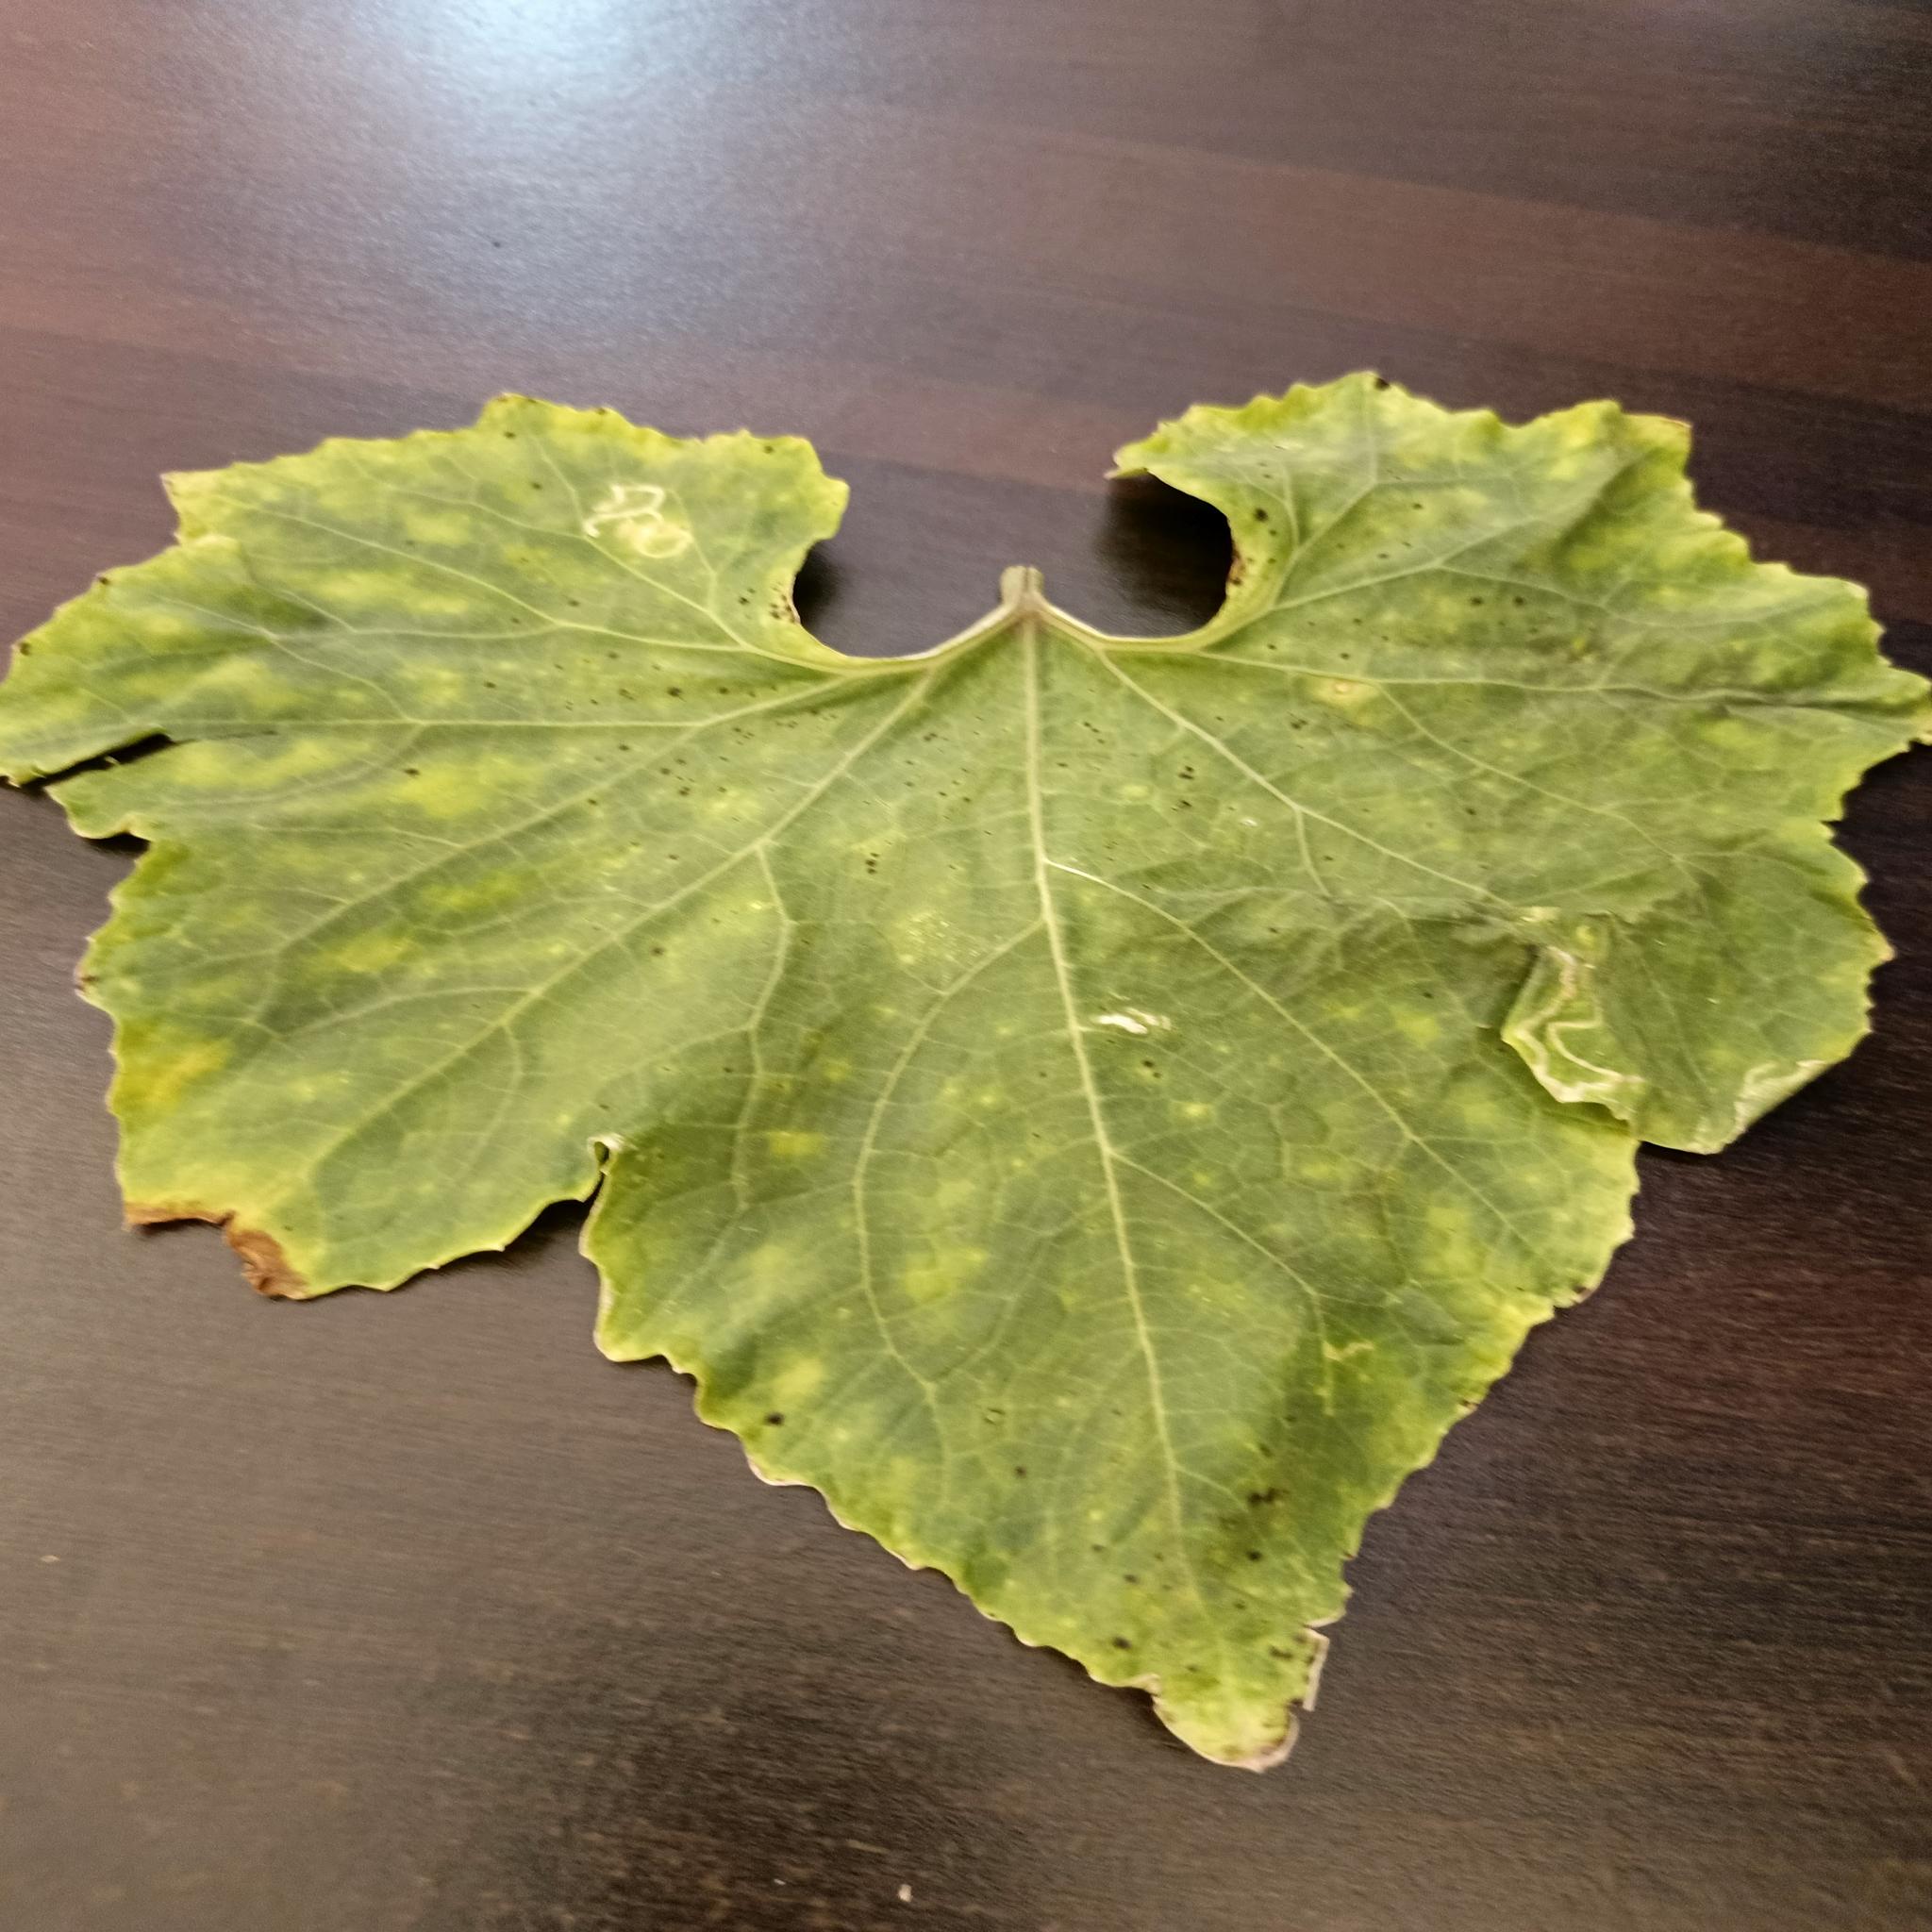
Label: Leaf curl